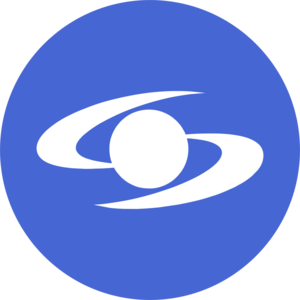
La niña est une telenovela colombienne diffusée entre le 26 avril et le 16 septembre 2016 sur Caracol Televisión.
Esmeraldas est une telenovela colombienne diffusée entre le 14 avril et le 17 juillet 2015 sur Caracol Televisión.
Un palace pour deux est une telenovela colombienne diffusée entre le 23 novembre 2009 et le 26 août 2010 sur Caracol Televisión. Elle est diffusée en France sur France Ô en 2010-2011 puis rediffusée plusieurs fois sur Nina Novelas.
La esclava blanca est une telenovela colombienne produite par Caracol Televisión, diffusée entre le 26 janvier 2016 et le 25 avril 2016 sur Caracol Televisión. Elle est diffusée sur le réseau Outre-Mer 1ʳᵉ entre le 2 septembre 2017 et le 31 mars 2018 ainsi que sur France Ô entre le 25 novembre 2017 et le 10 avril 2018 et sur 6play depuis le 15 décembre 2017.